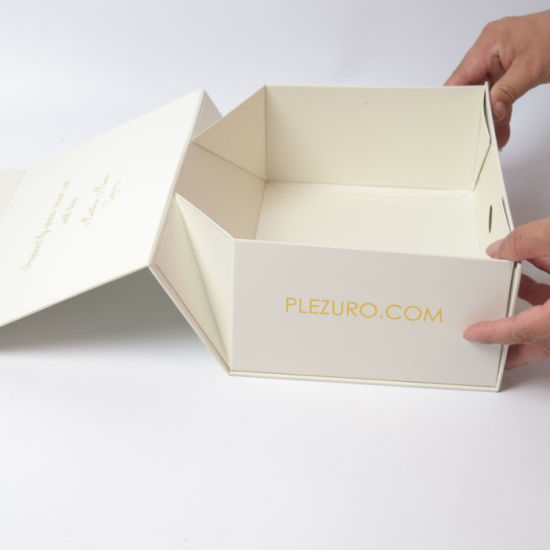
Label: cardboard